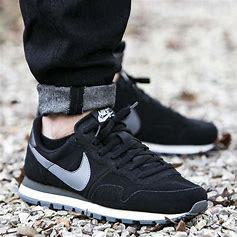
Brand: Nike
Model: Air Pegasus 83